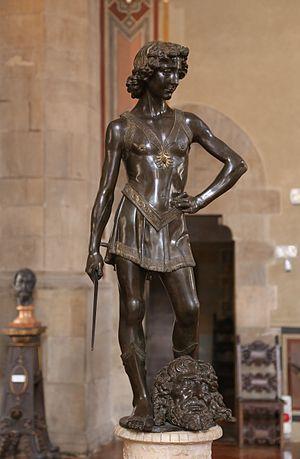
La Renaissance florentine dans les arts figuratifs est la nouvelle manière d'aborder les arts et la culture à Florence pendant la période allant approximativement du début du XVᵉ à la fin du XVIᵉ siècle. Ce nouveau langage figuratif est lié à une nouvelle façon de penser l'homme et le monde qui l'entoure à partir de la culture locale et de l'humanisme déjà mis en évidence au XIVᵉ siècle, entre autres par Pétrarque et Coluccio Salutati. Les nouveautés proposées dans les arts figuratifs au tout début du XVᵉ siècle par Filippo Brunelleschi, Donatello et Masaccio n'ont pas été immédiatement acceptées par la communauté et sont restées pendant une vingtaine d'années incomprises et minoritaires par rapport au gothique international.